Sasaki and Miyano

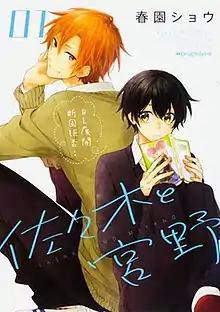
Cover of "Sasaki and Miyano" volume 1 by Media Factory featuring Sasaki (left) and Miyano (right)

is a Japanese manga series by Shō Harusono, serialized online via "pixiv Comic" website since 2016. It has been collected in ten "tankōbon" volumes by Media Factory. A two-volume novel adaptation by Kotoko Hachijō was published by Media Factory from October 2018 to March 2020. A spin-off manga by Harusono titled has been serialized in Media Factory's "shōjo" manga magazine "Monthly Comic Gene" since March 2019 and has been collected in five "tankōbon" volumes. "Sasaki and Miyano" follows the story of two male high school students as their friendship gradually becomes romantic.